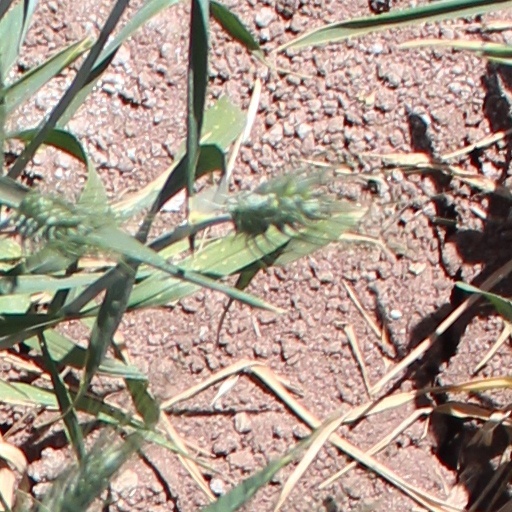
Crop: wheat